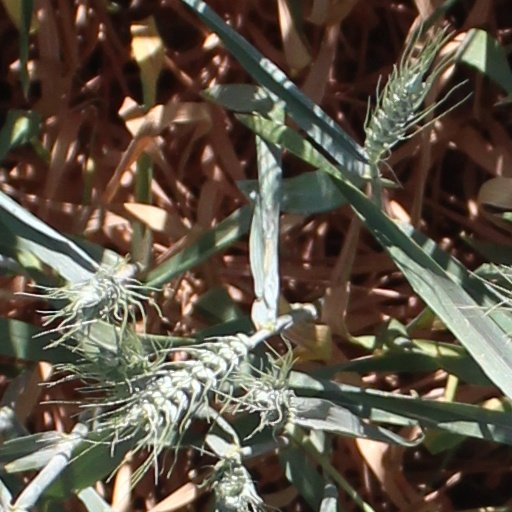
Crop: wheat